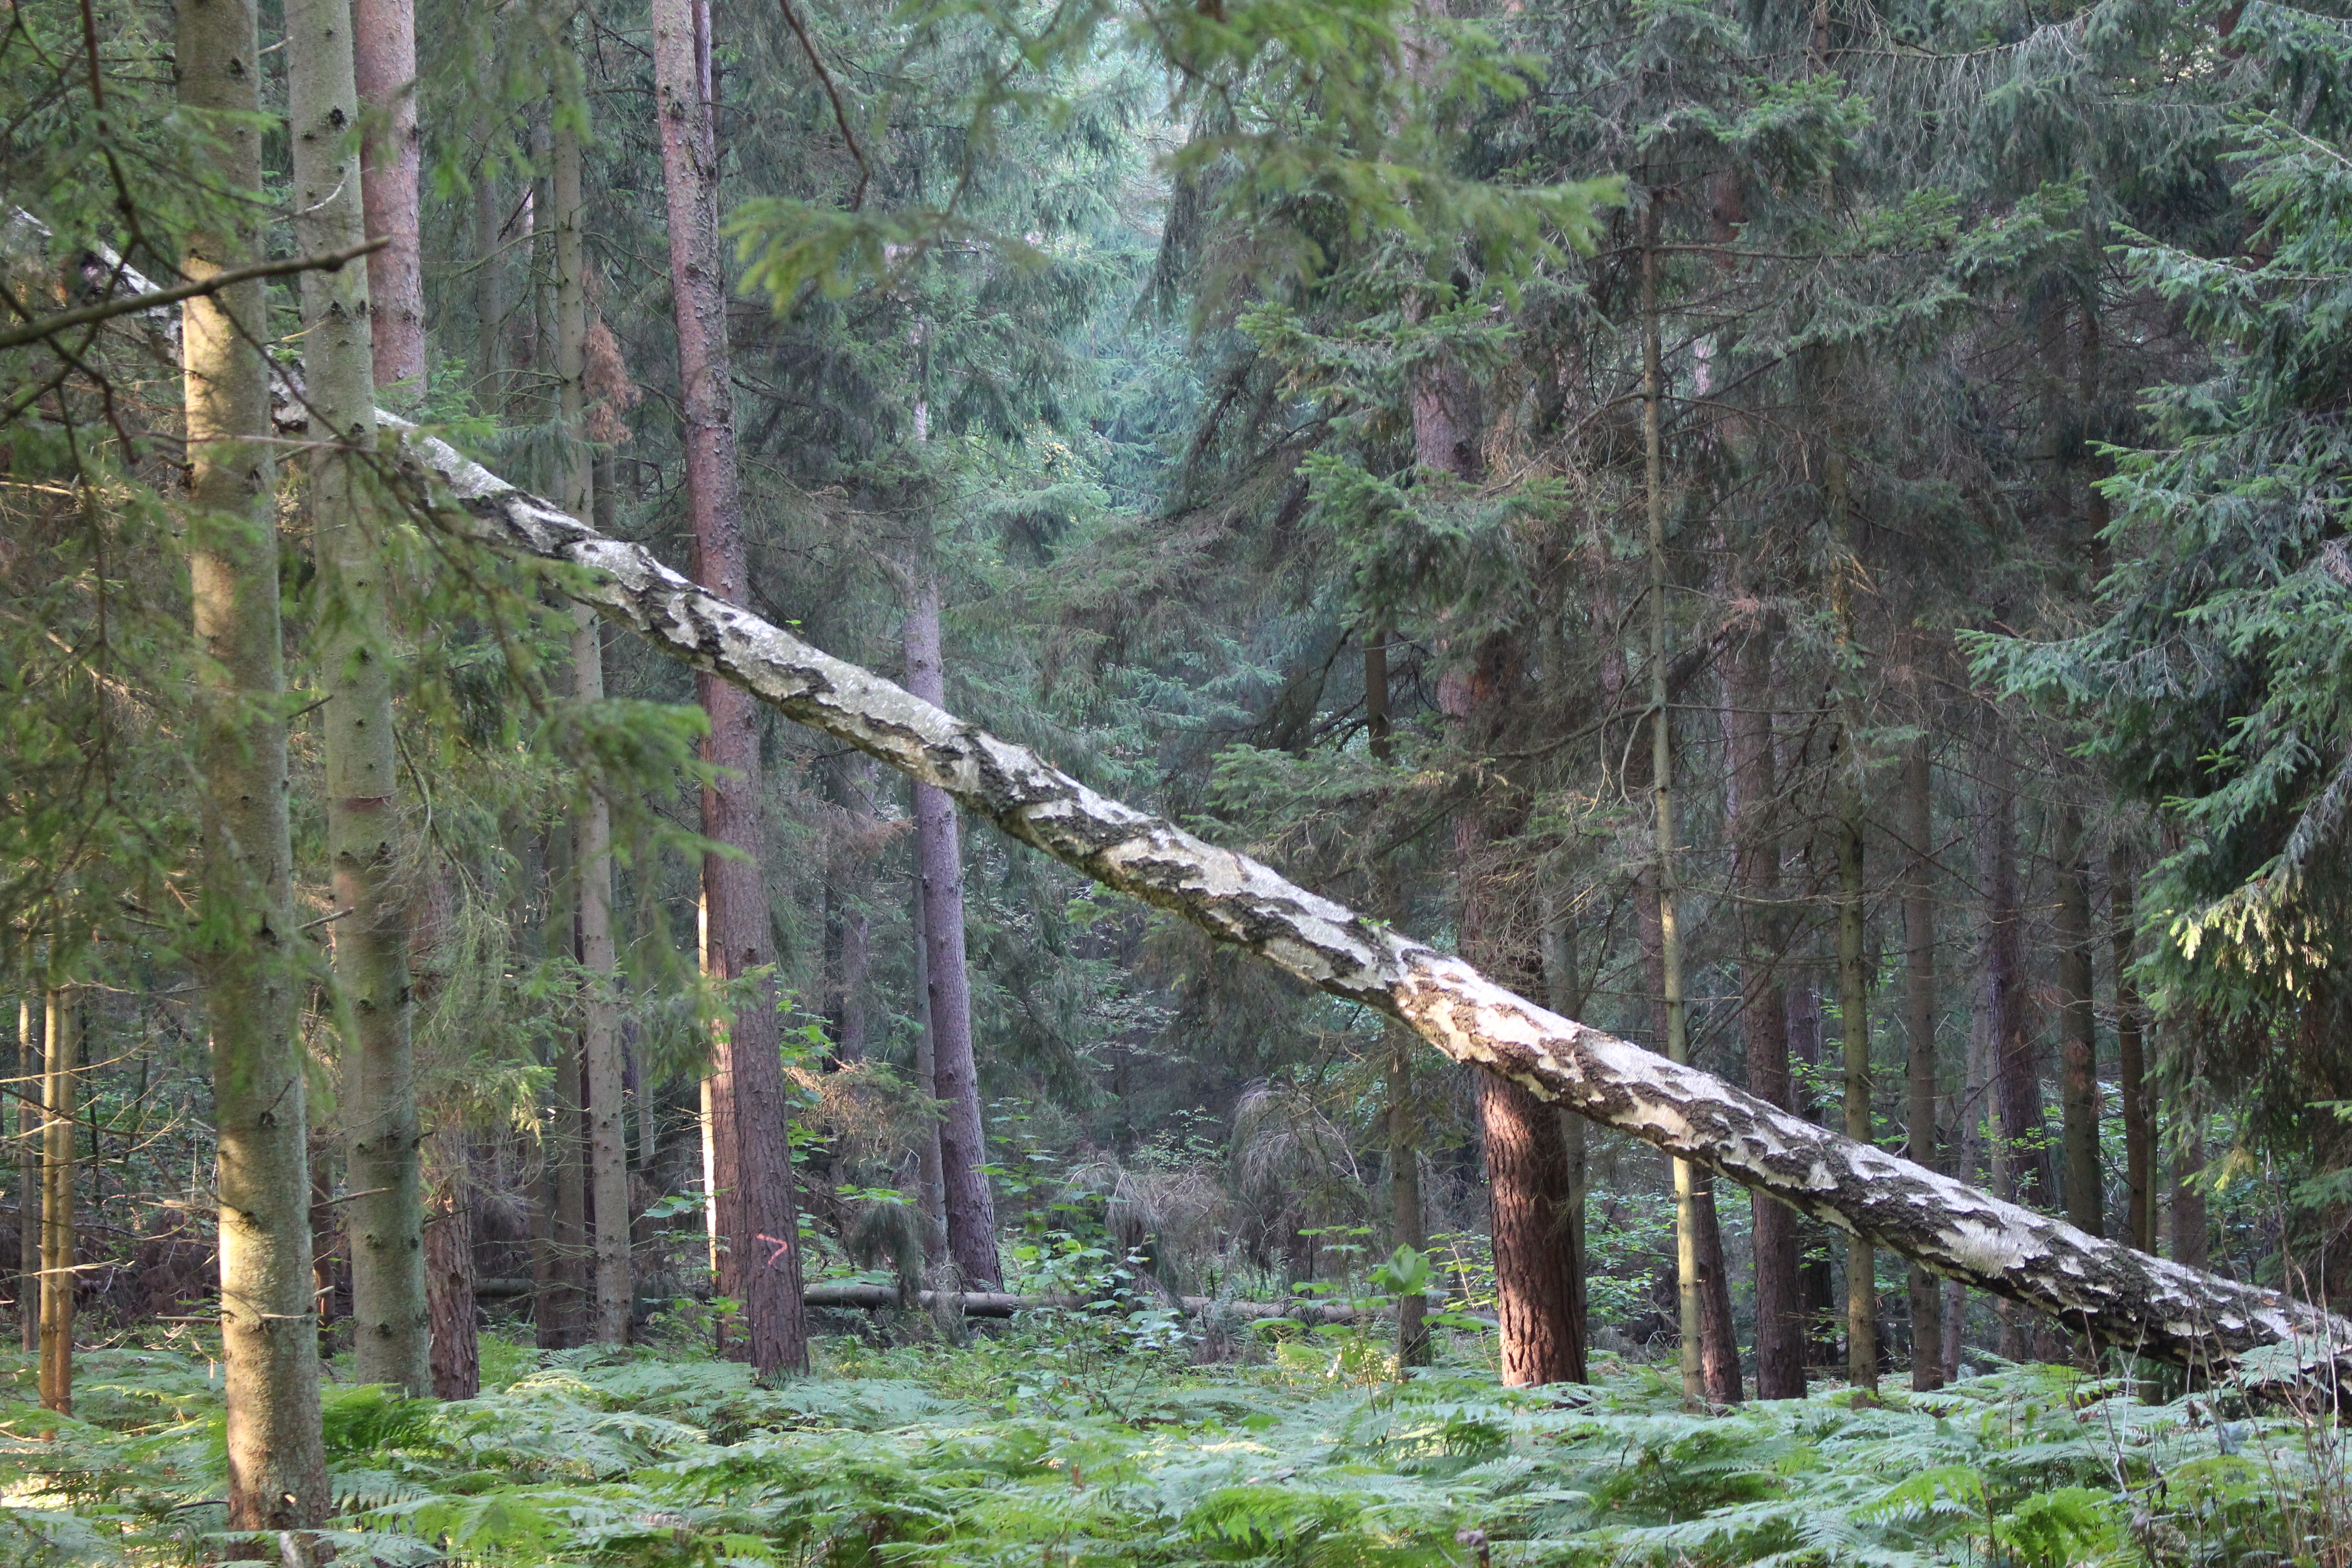
tree, nature, forest, wilderness, wood, trail, bridge, suspension bridge, log, jungle, cross, ridge, tribe, forestry, rainforest, ravine, rope bridge, woodland, habitat, ecosystem, tree trunks, biome, old growth forest, natural environment, temperate broadleaf and mixed forest, temperate coniferous forest, geological phenomenon